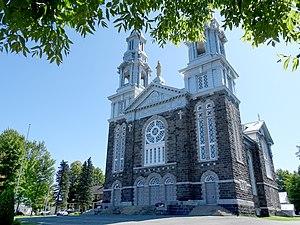
Église de Sainte-Hénédine, Québec
La liste des lieux de culte de la Chaudières-Appalaches liste l'ensemble des lieux de culte situés dans la région administrative de la Chaudière-Appalaches au Québec.
Sainte-Hénédine est une municipalité de paroisse située dans la MRC de La Nouvelle-Beauce, dans la région administrative de Chaudière-Appalaches, au Québec, au Canada.